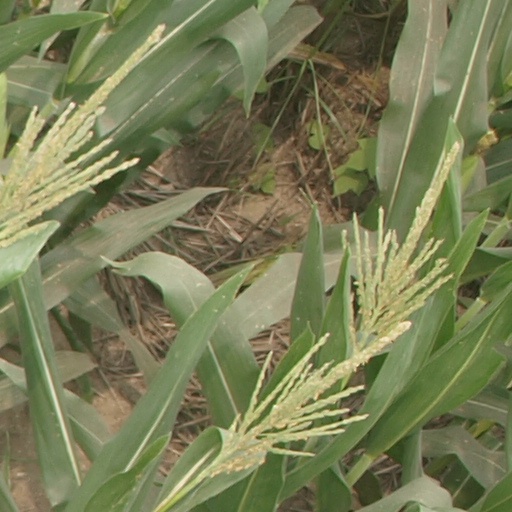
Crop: maize; corn